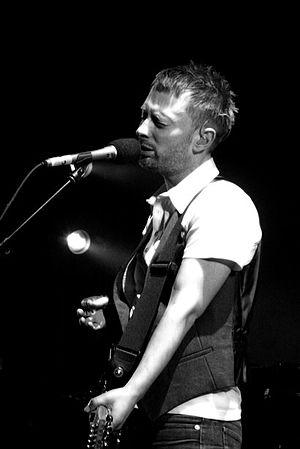
Thomas Edward Yorke, dit Thom Yorke, est un musicien auteur-compositeur, chanteur et guitariste britannique, né le 7 octobre 1968 à Wellingborough dans le Northamptonshire. Il est le chanteur et le principal compositeur de Radiohead, groupe fondé au milieu des années 1980 avec ses camarades du lycée d'Abingdon dans l'Oxfordshire, Colin Greenwood, Jonny Greenwood, Ed O'Brien et Phil Selway, devenu, à partir du début de sa carrière discographique en 1992, une des formations de rock les plus importantes et célébrées de son époque.